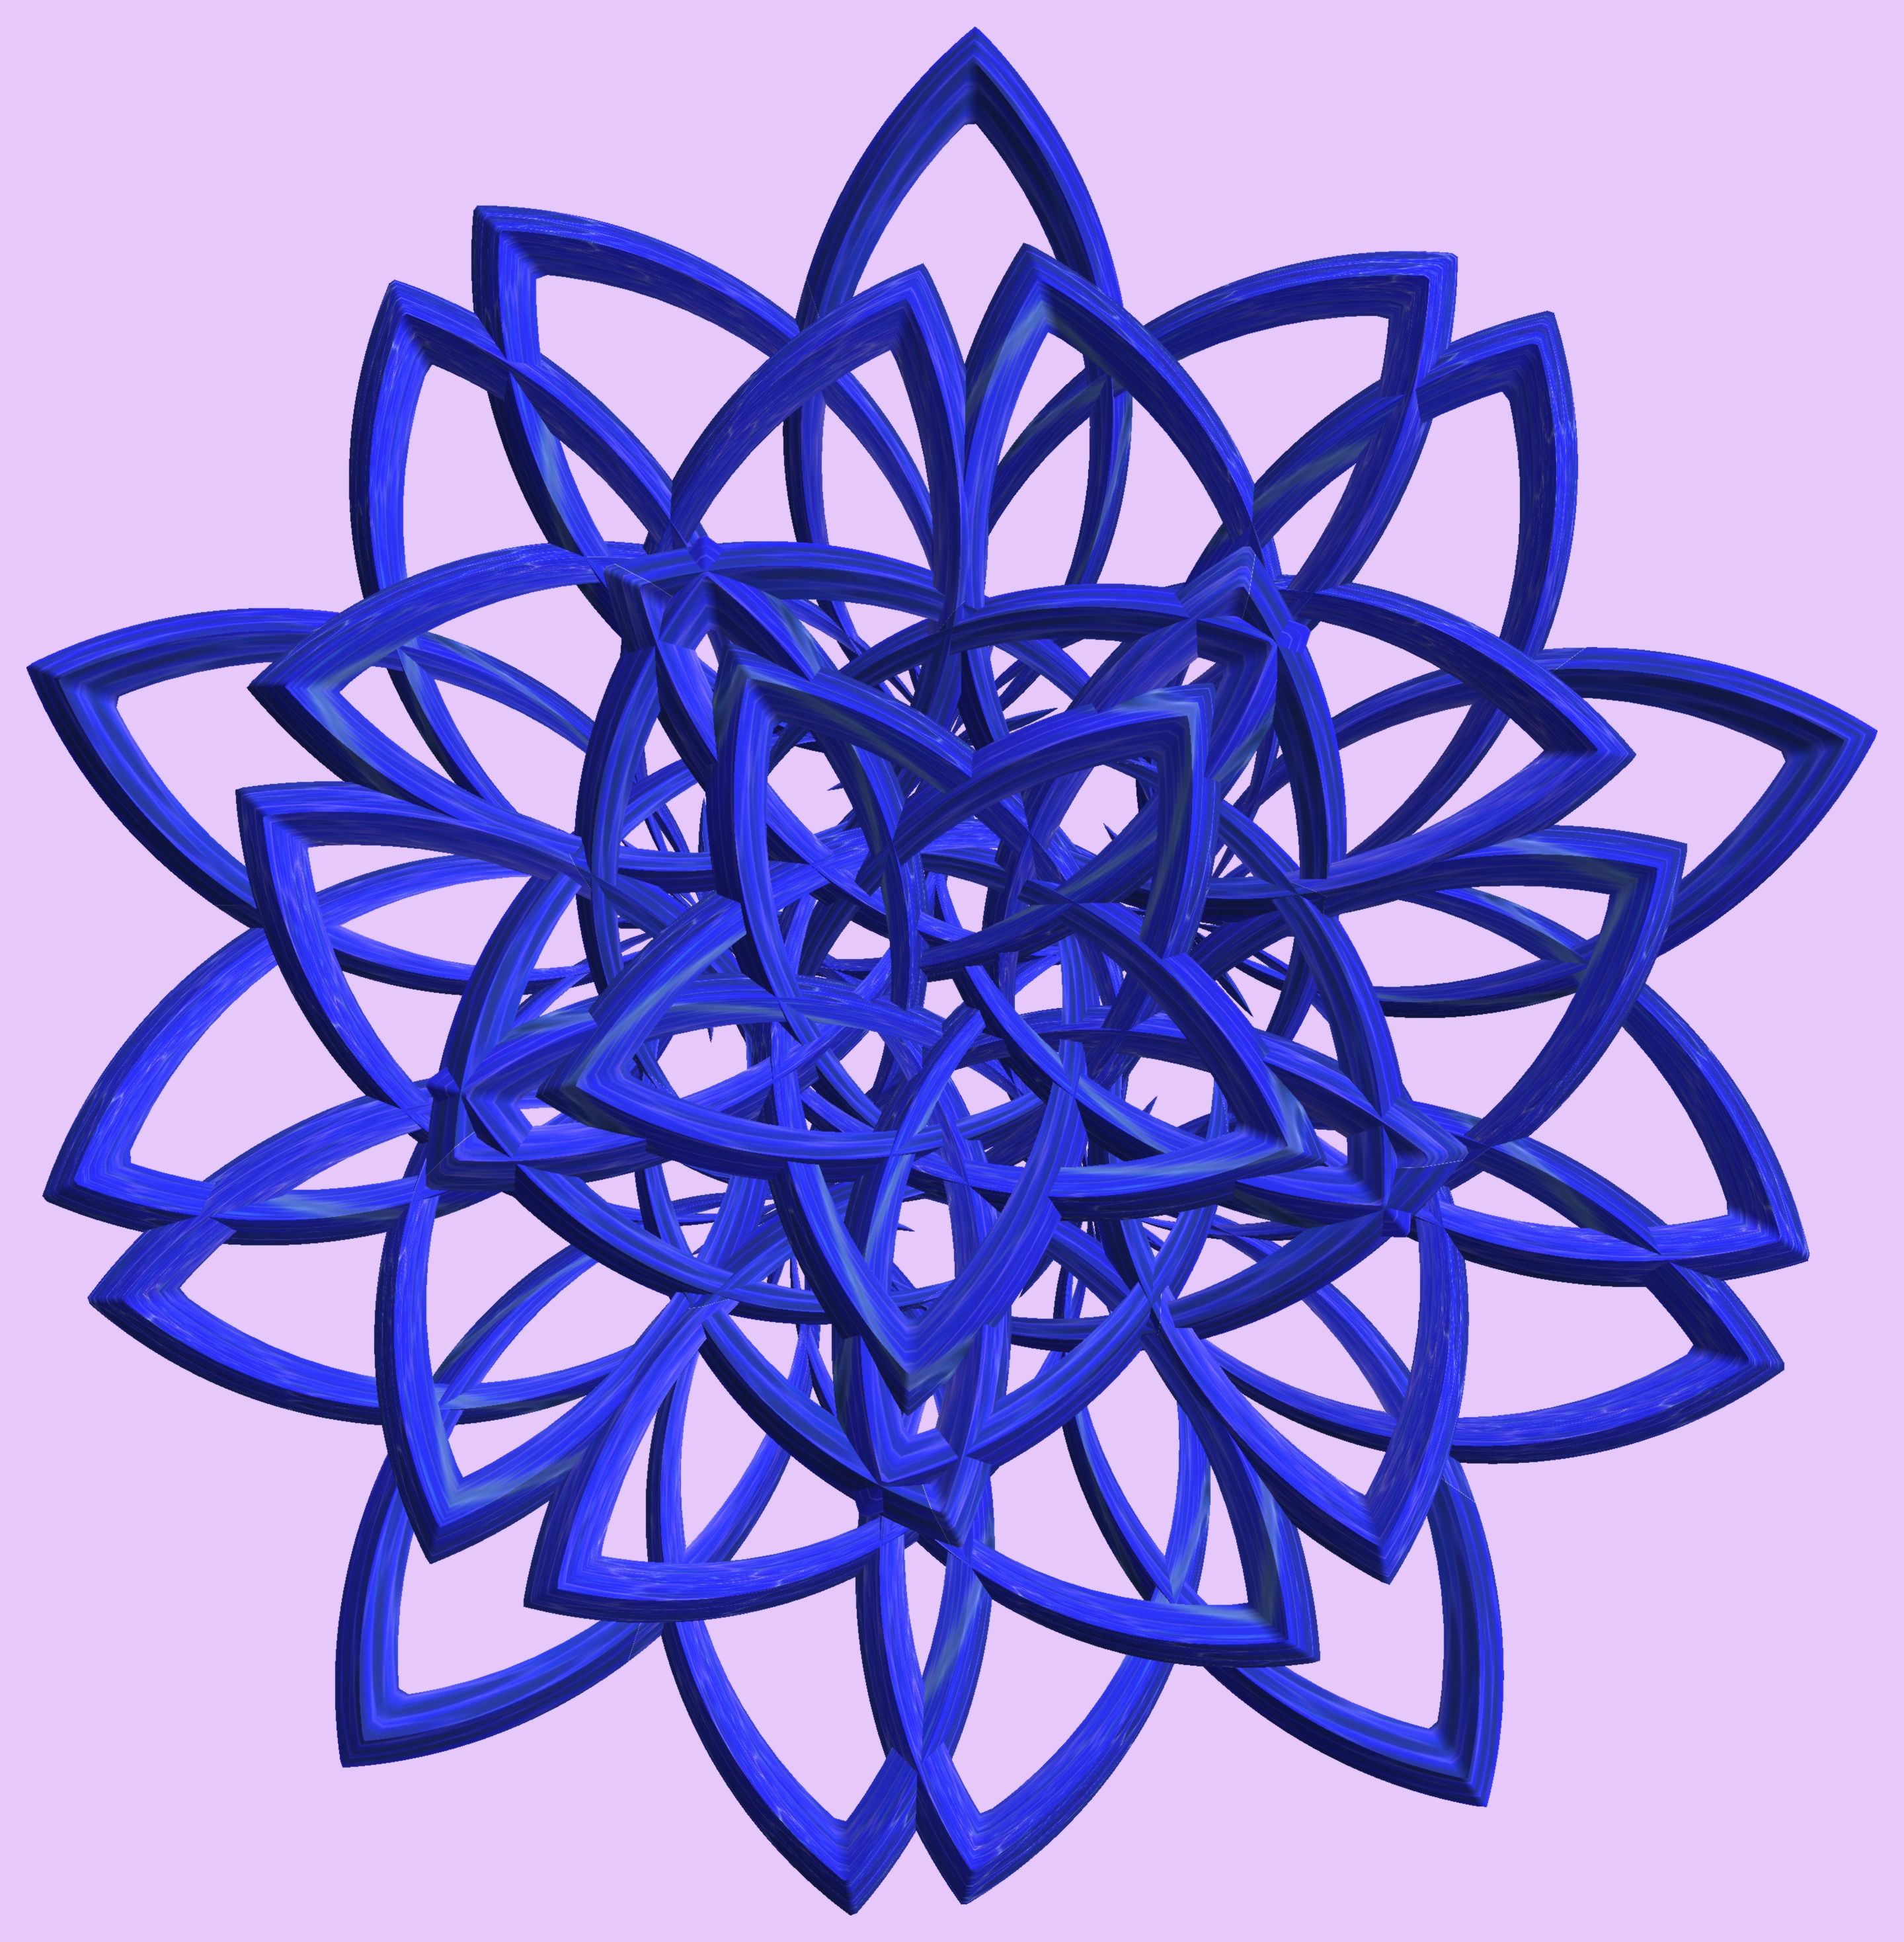
structure, wheel, texture, pattern, line, circle, figure, illustration, design, symmetry, 3d, graphic, shape, knot, mathematica, cg, parametricplot3d, code, program, algorithm, abstruct, mapping